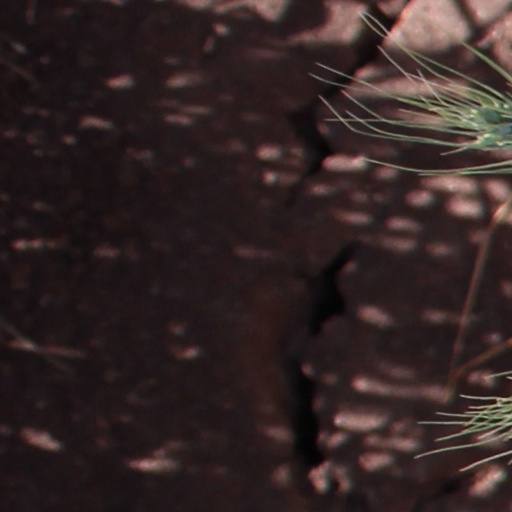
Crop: wheat